Aamulehti

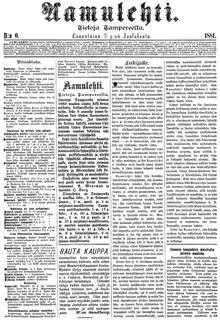
Front page of first edition (3 December 1881)

Aamulehti (Finnish for "morning newspaper") is a Finnish-language daily newspaper published in Tampere, Finland. Established in 1881 by Finnish patriots in Tampere, the newspaper aimed to bolster the Finnish language and people's identity during Russia's reign over Finland. Throughout the Cold War, "Aamulehti" was accused by the Soviet Union of spreading US propaganda, leading to protests from the Soviet Embassy in Helsinki. In the 1980s, the newspaper's parent company acquired and later closed down "Uusi Suomi". In 2014, "Aamulehti" transitioned from broadsheet to tabloid format.